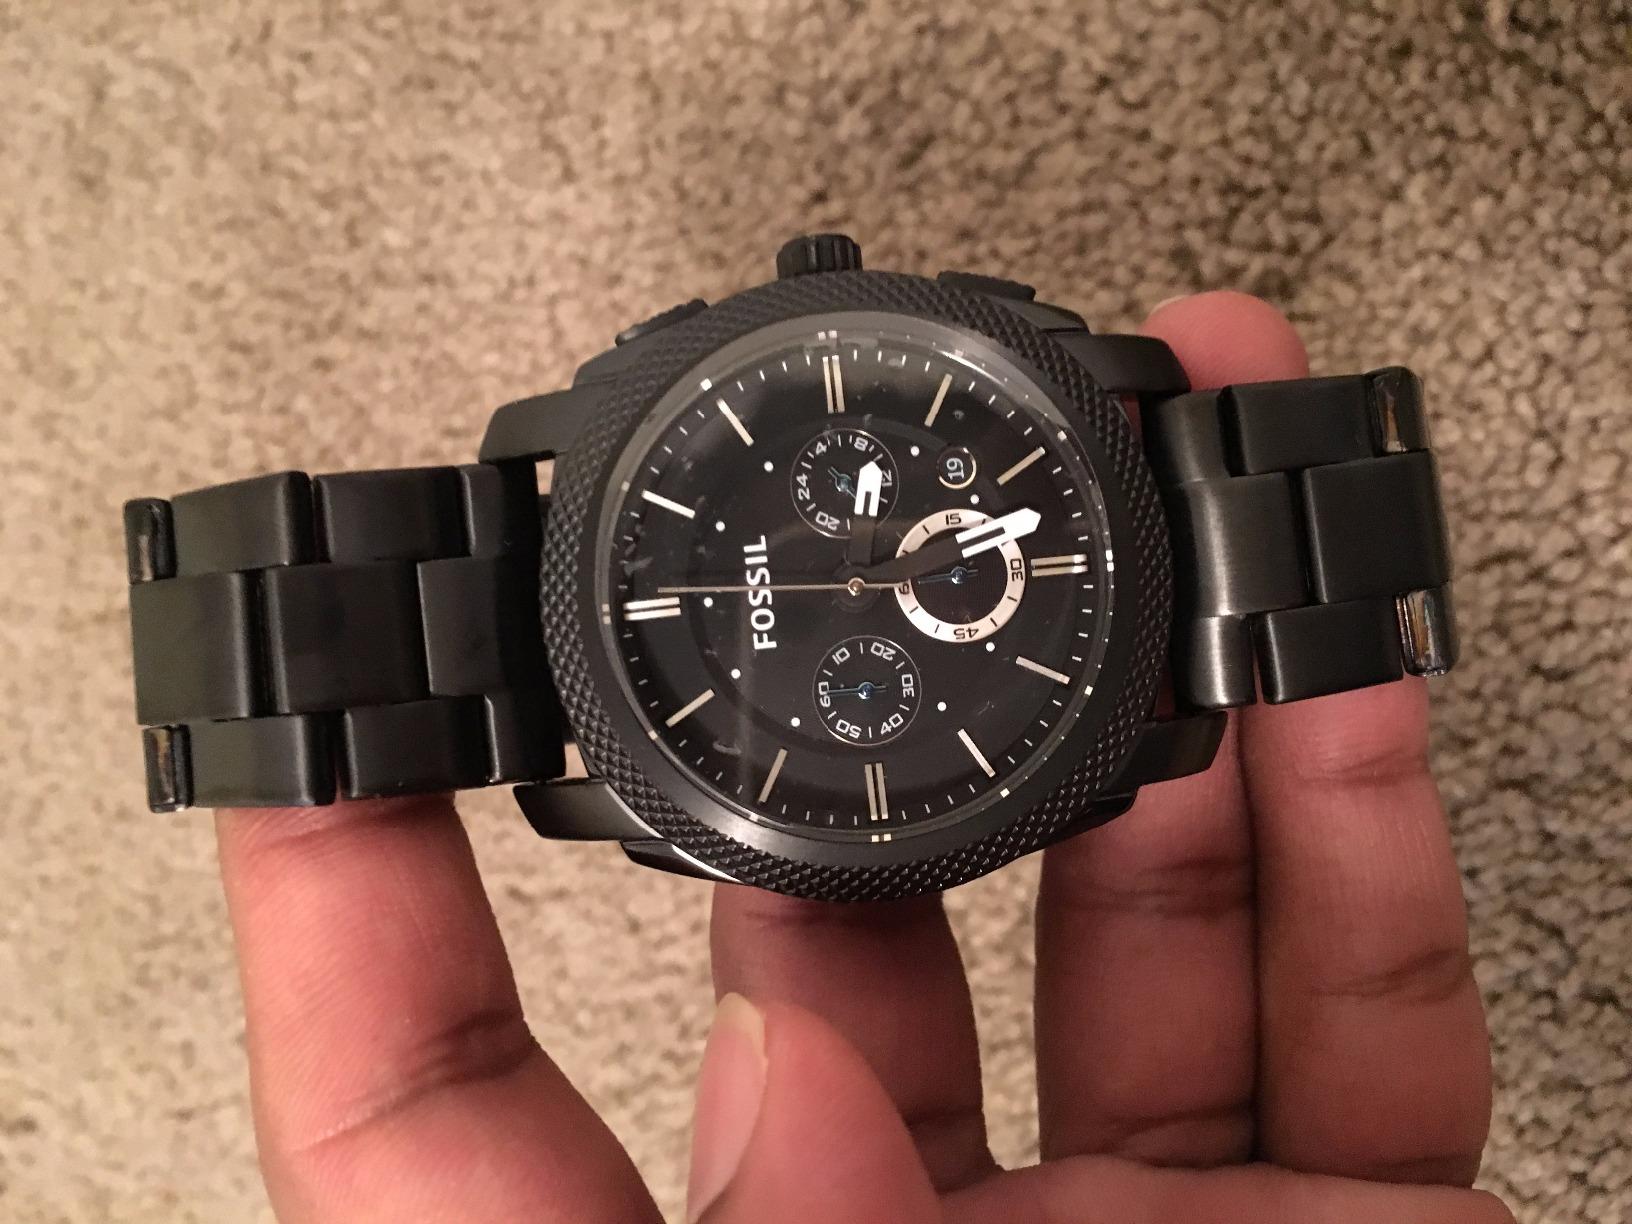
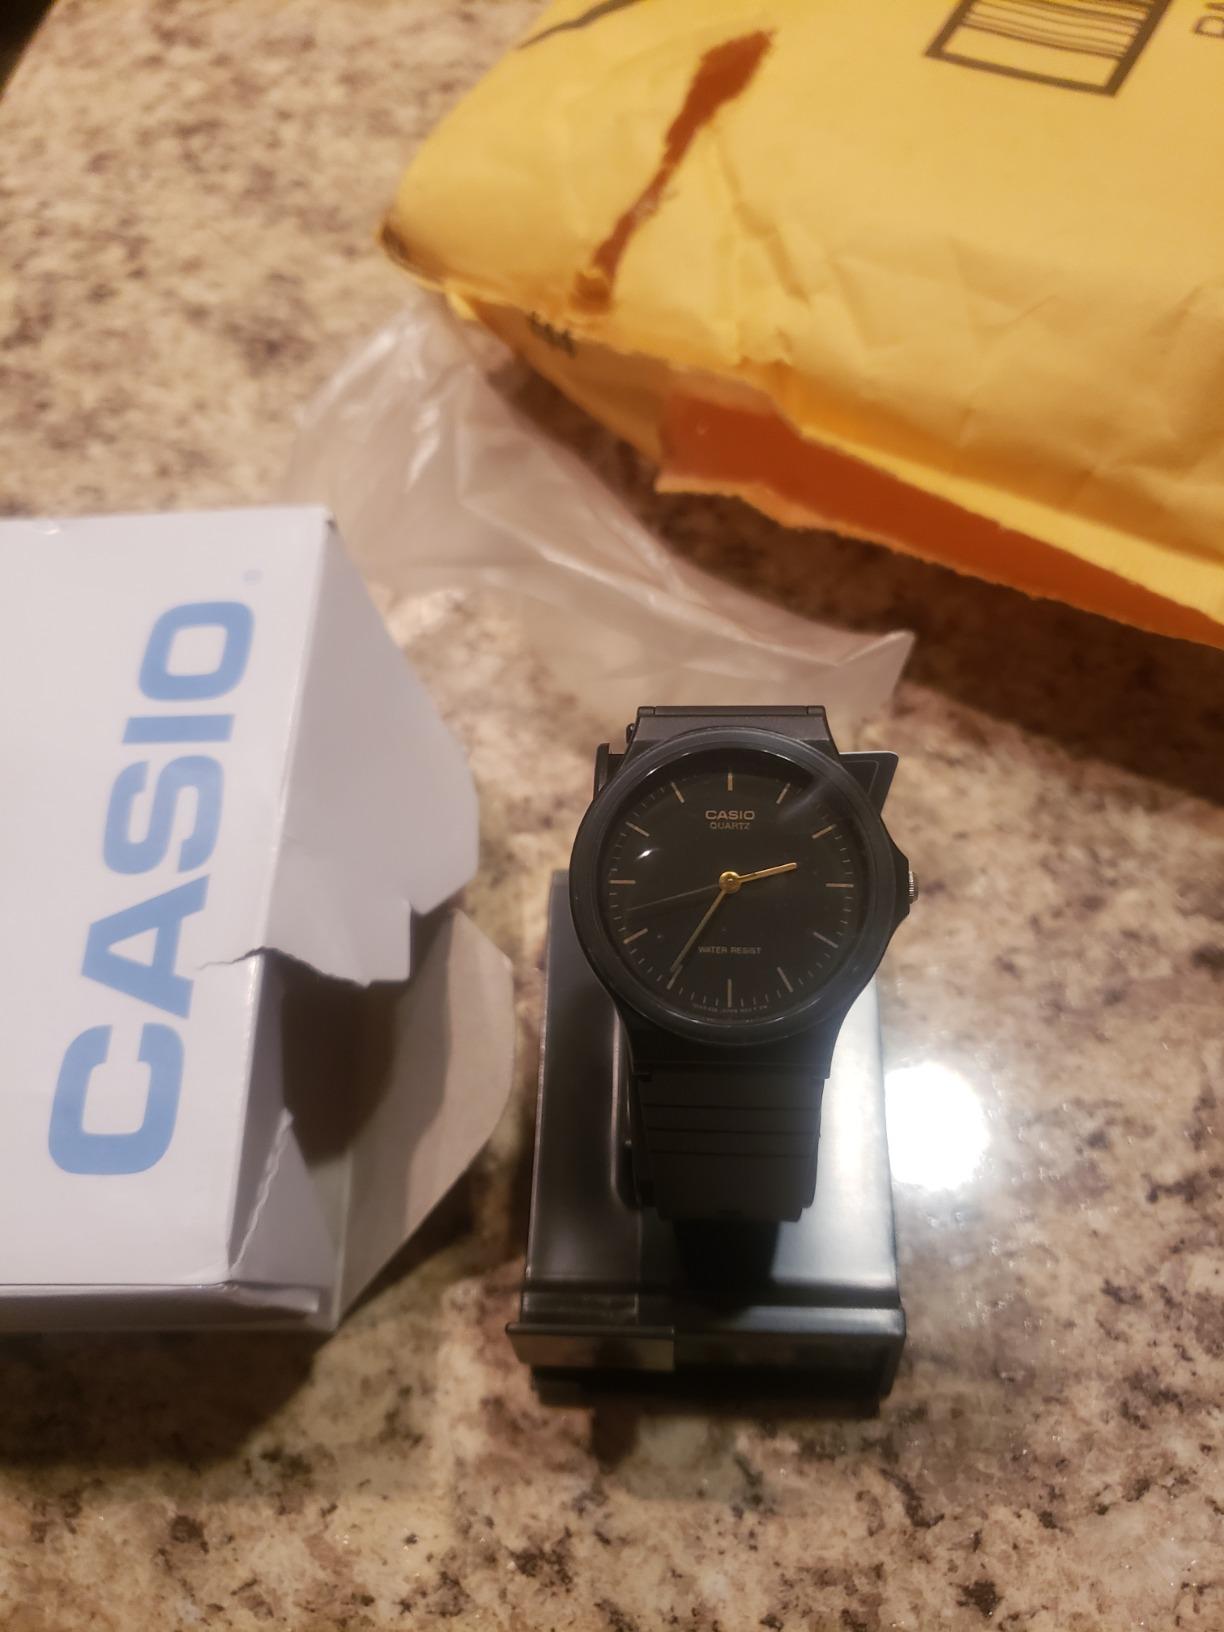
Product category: accessories_watch
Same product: no